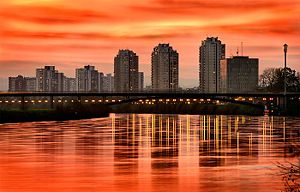
Zagreb
Zagreb er hovedstad og den største by i Kroatien. Zagreb er det kulturelle, videnskabelige, økonomiske og administrative centrum for landet. Byen havde pr. 2007 801.554 indbyggere. Byen ligger mellem de sydlige skråninger af Medvednica-bjergene og på begge bredder af Savafloden i en højde af omtrent 122 m over havets overflade.